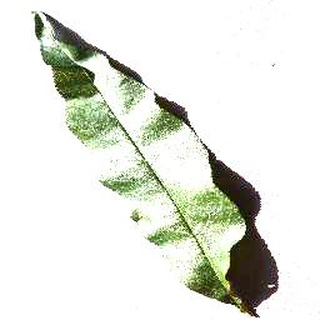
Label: healthy_peach